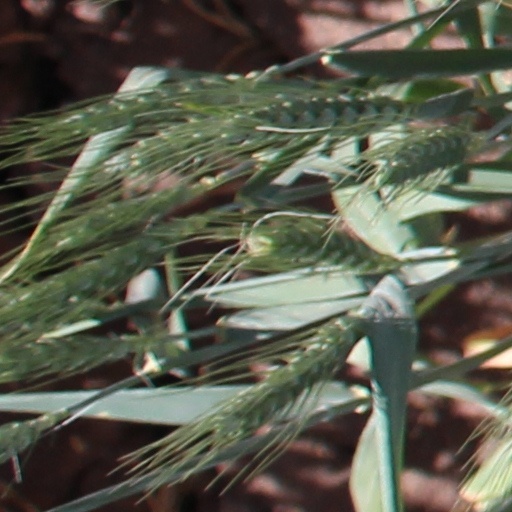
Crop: wheat